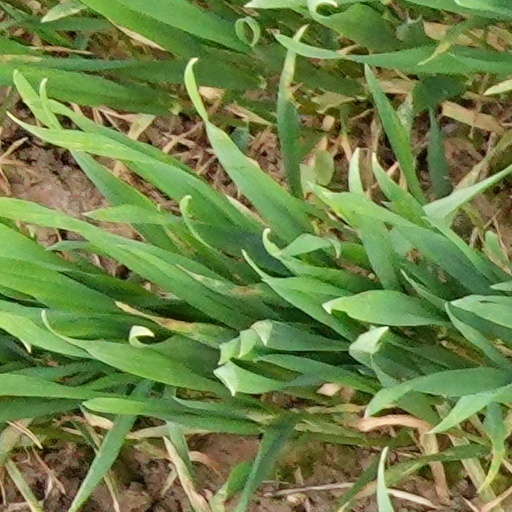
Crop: wheat